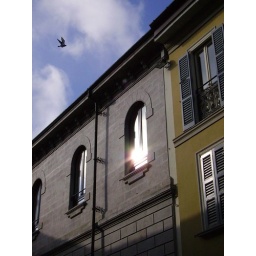
the bird e and the sun, reflected in the windows